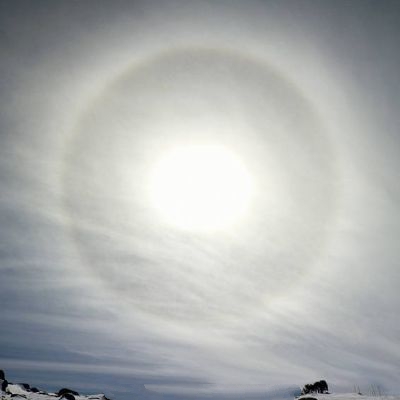
Cloud type: Cirrostratus (Cs)